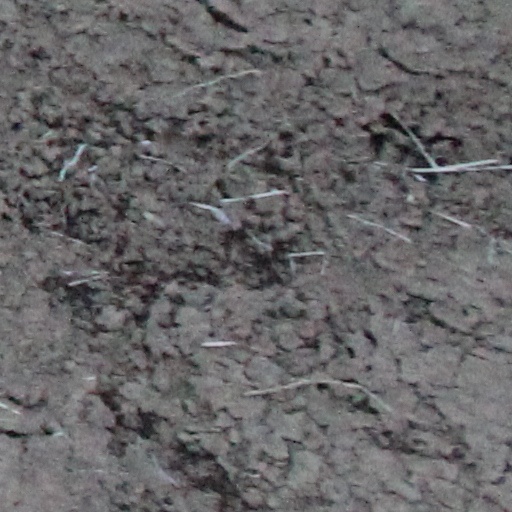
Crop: wheat